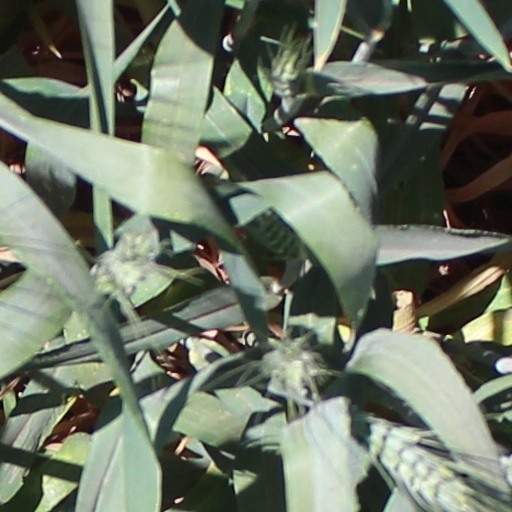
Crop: wheat